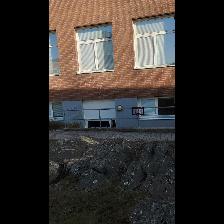
Label: NonHuman